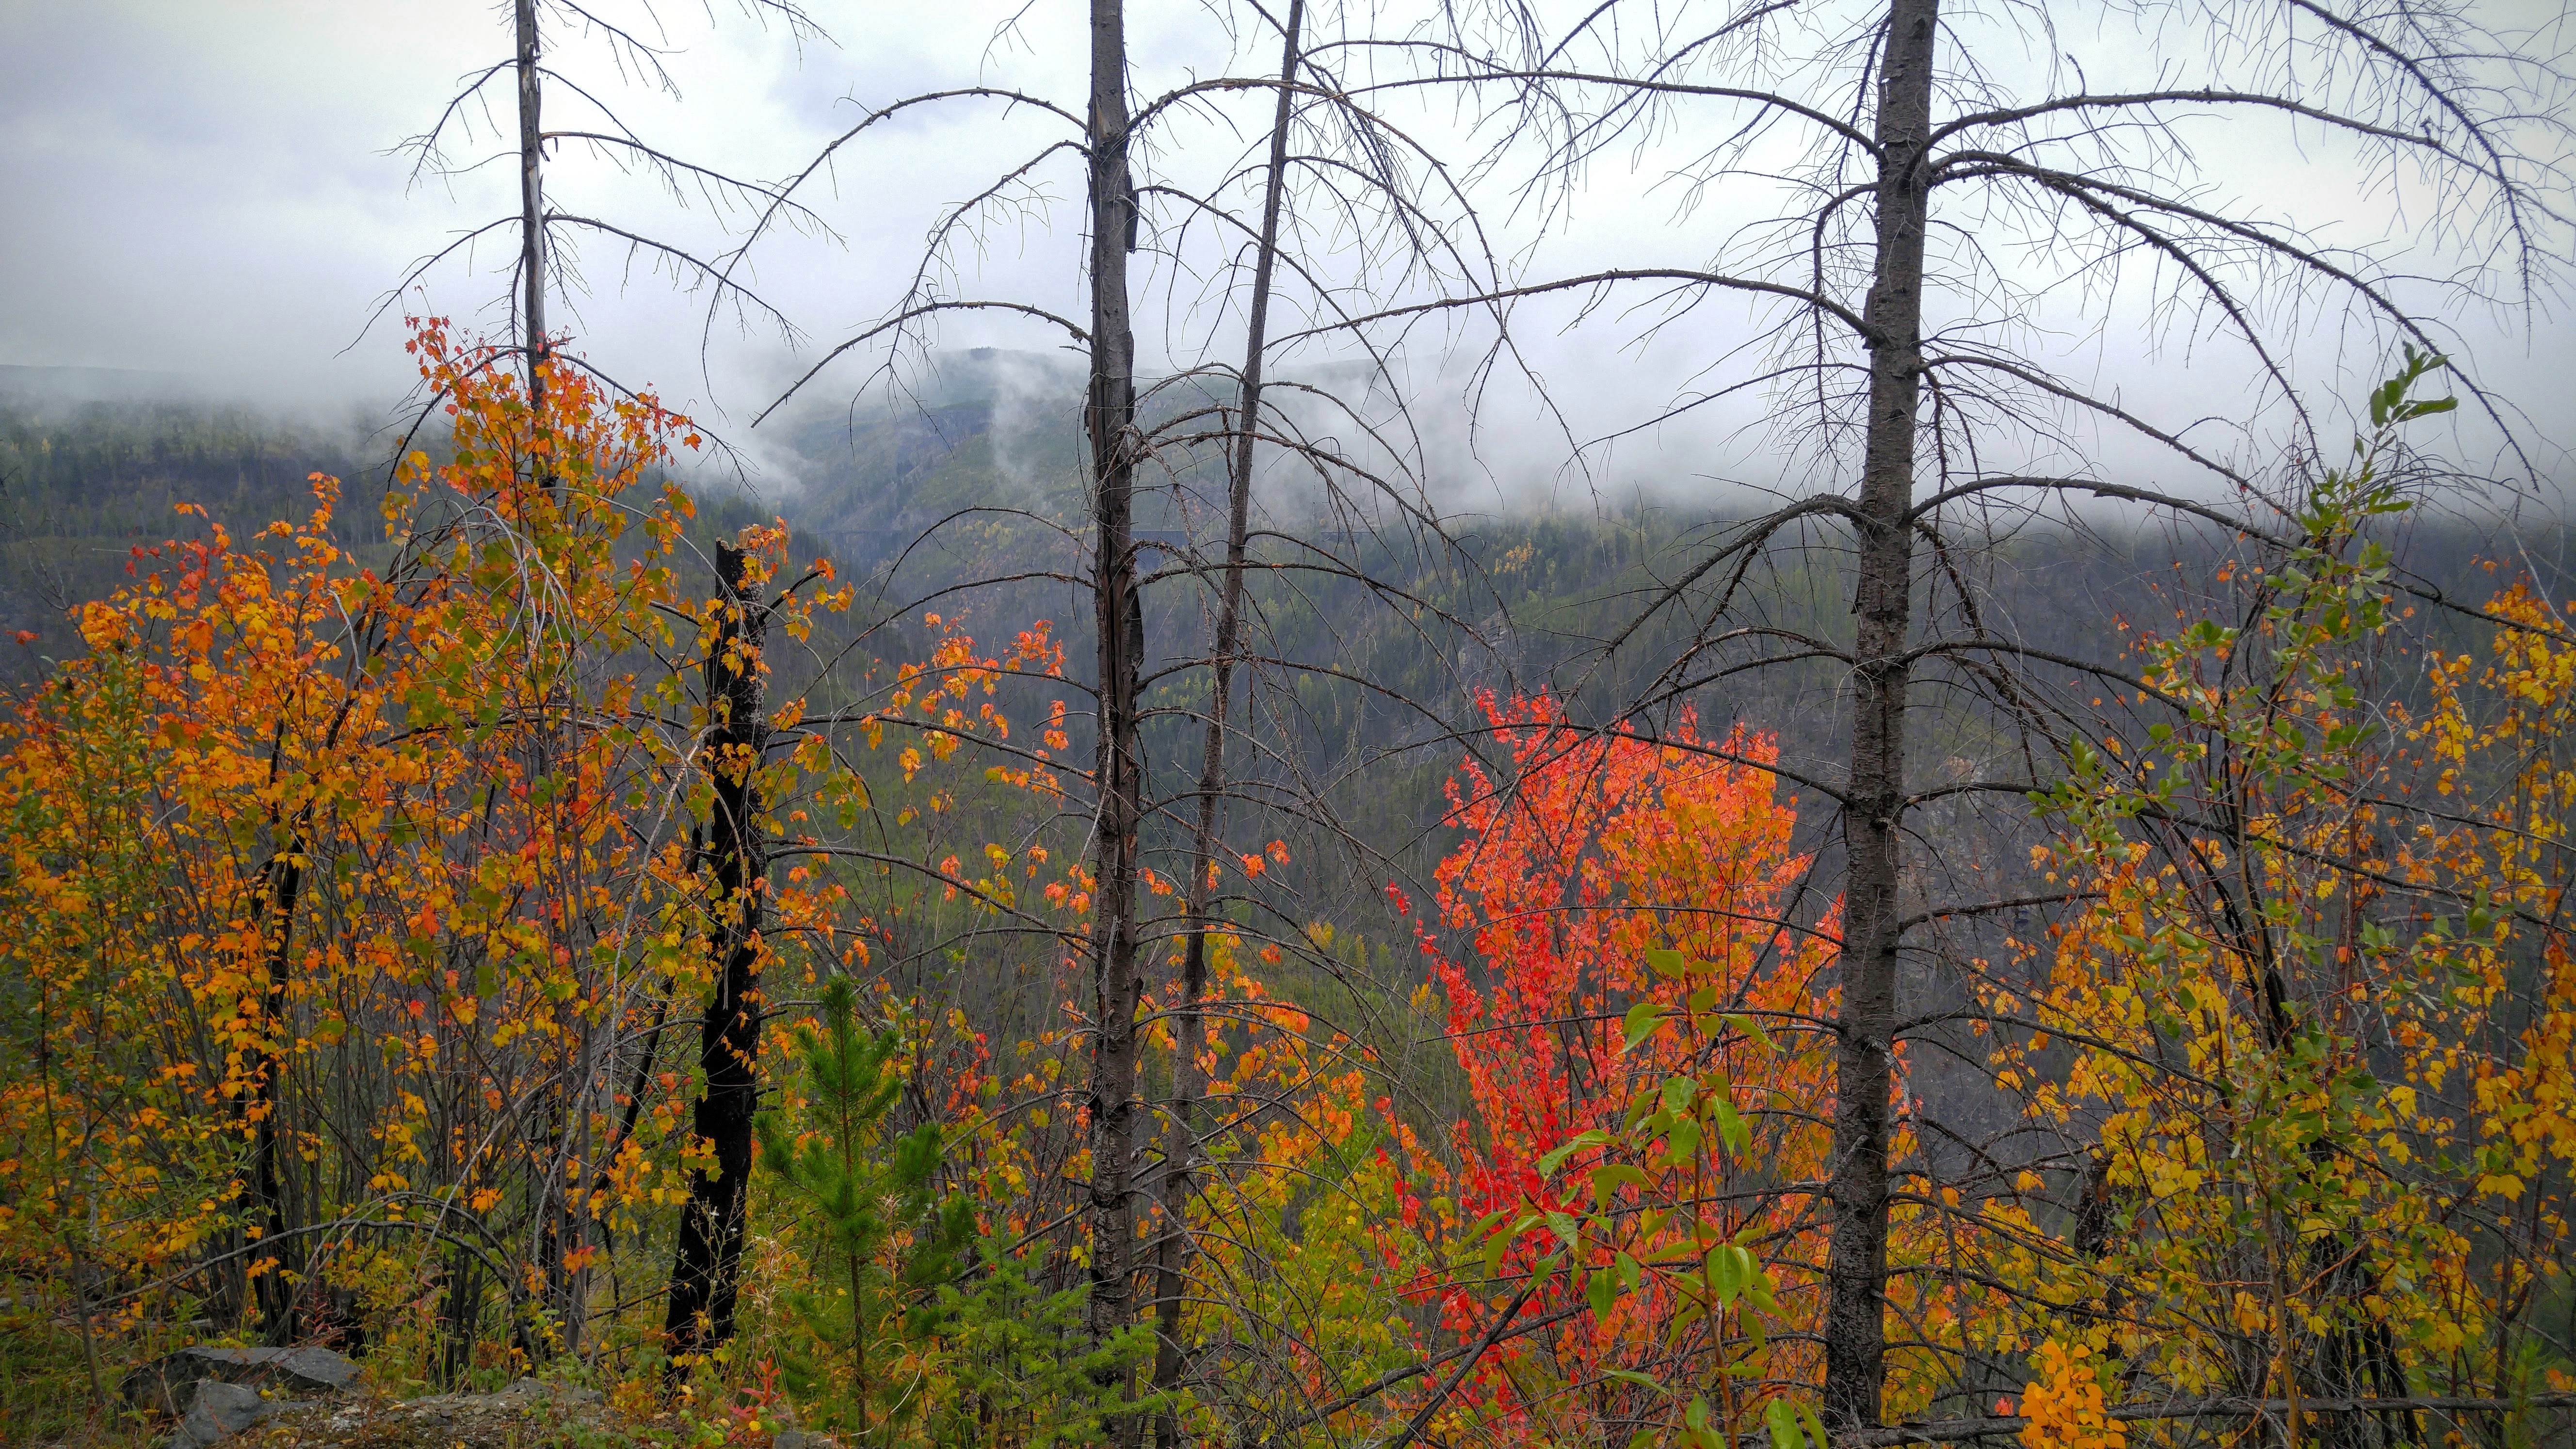
tree, forest, branch, prairie, leaf, autumn, season, deciduous, woodland, habitat, ecosystem, biome, natural environment, atmospheric phenomenon, woody plant, temperate broadleaf and mixed forest